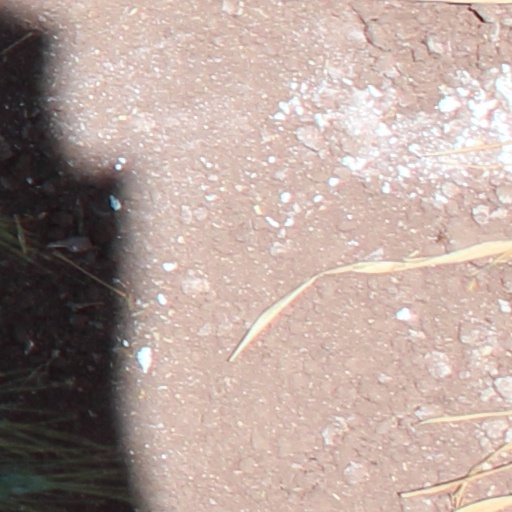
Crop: wheat